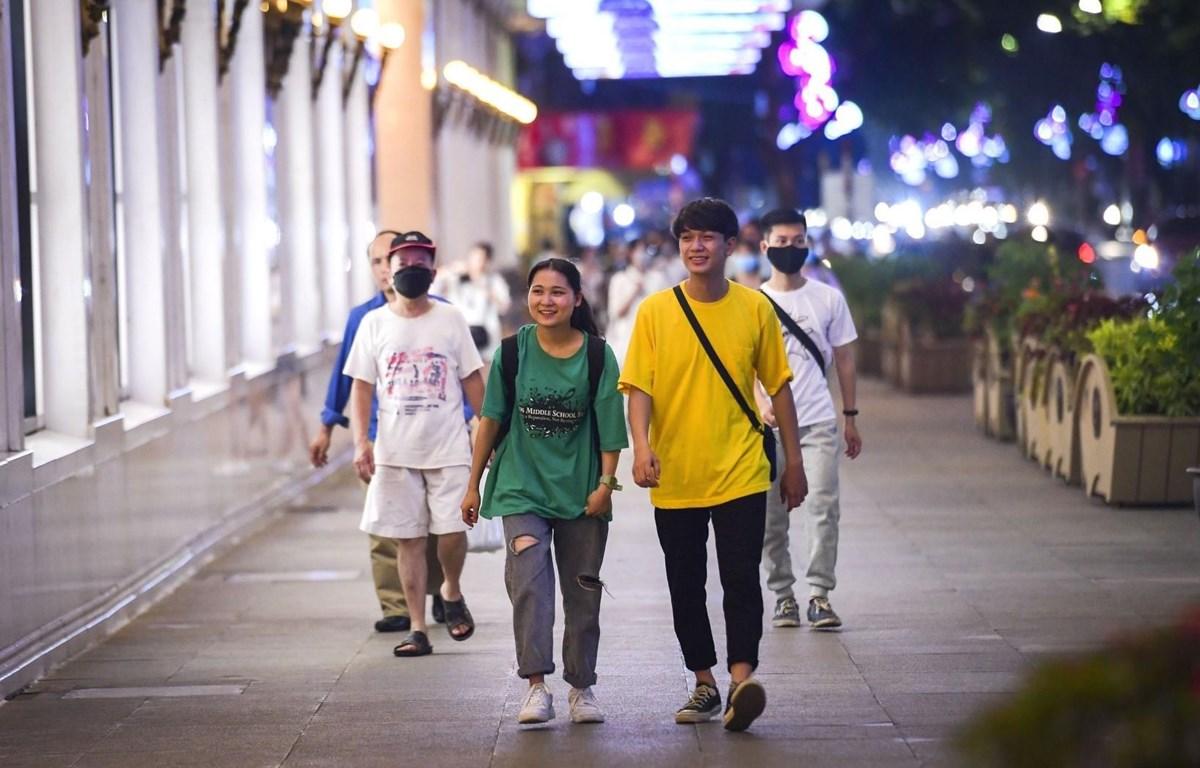
có một vài người đang đi bộ ở trên đường